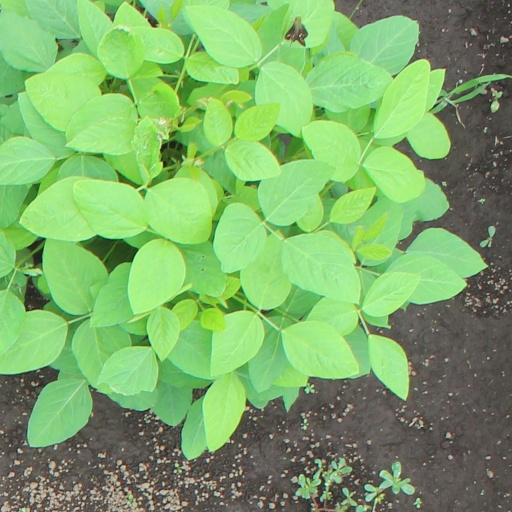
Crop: soybean